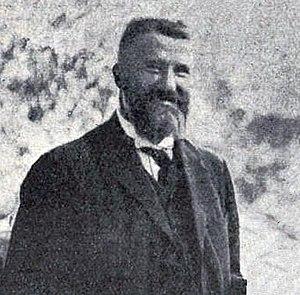
Etienne Billières en 1925.
Étienne Billières, né le 21 mars 1876 à Toulouse et mort le 3 février 1935 à Alger, est un homme politique français.